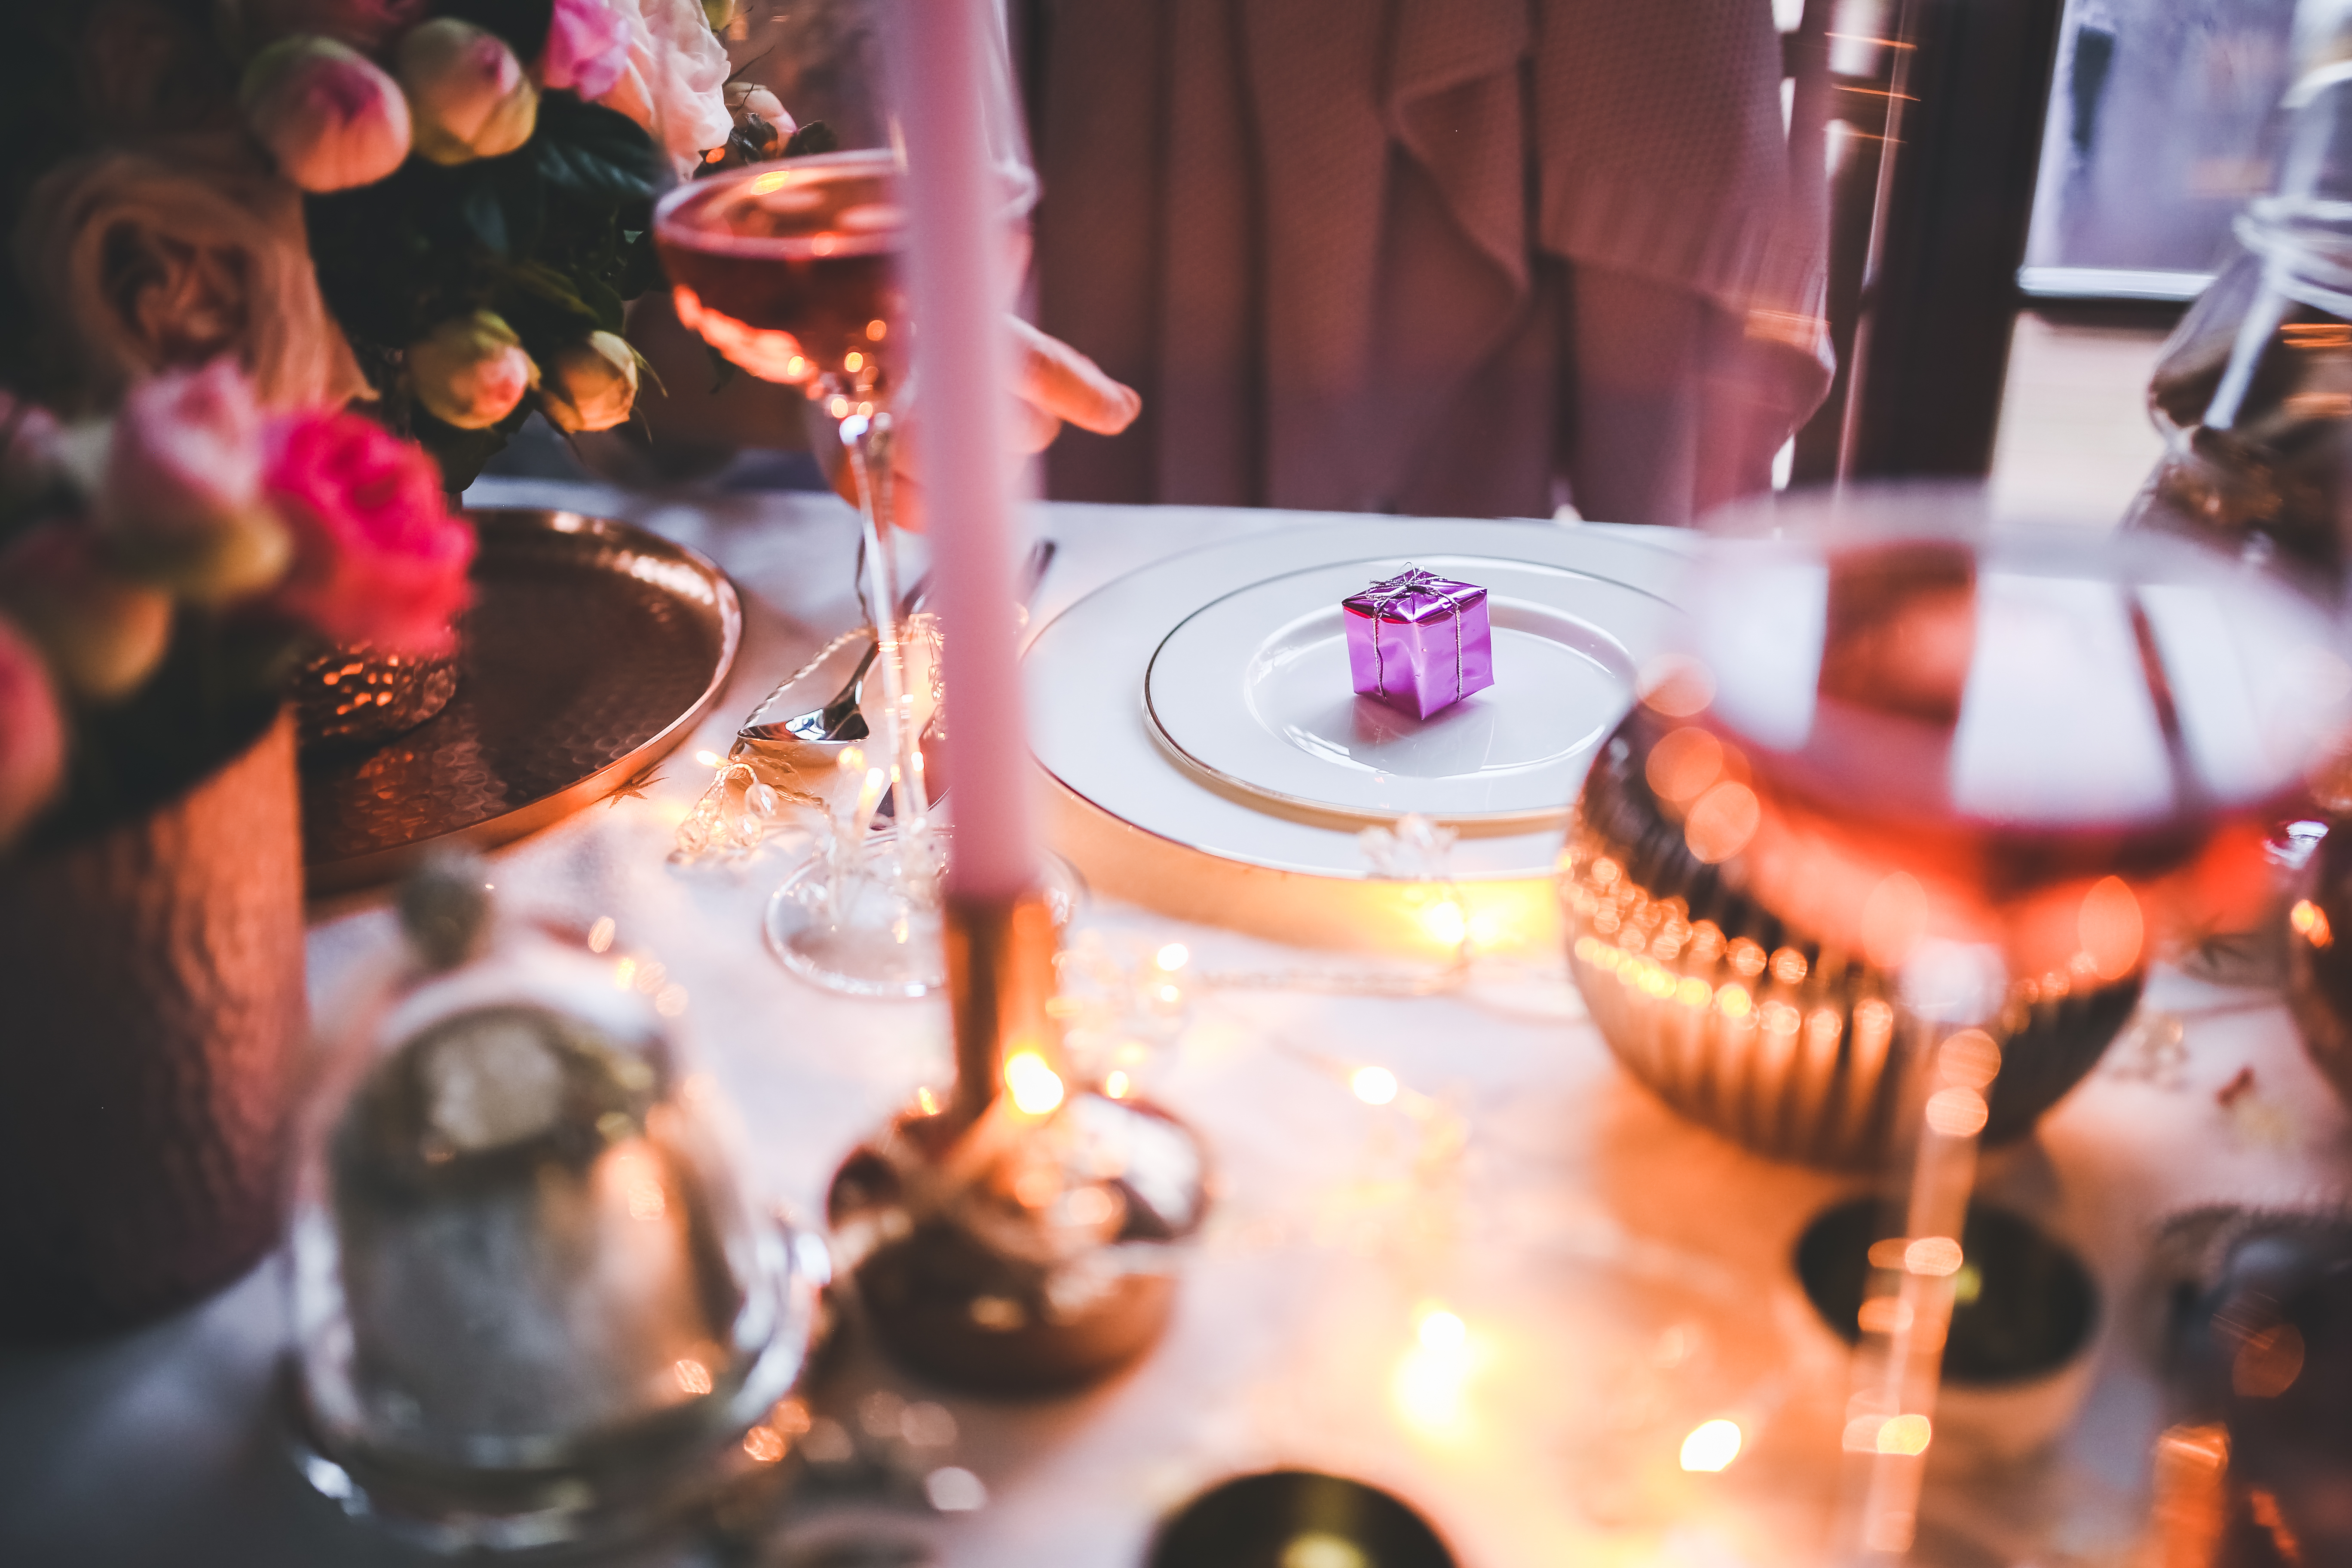
table, purple, restaurant, gift, meal, small, plate, pink, christmas, family, ceremony, holidays, dinner, party, little, event, xmas